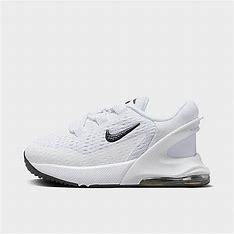
Brand: Nike
Model: Air Max 270 Go